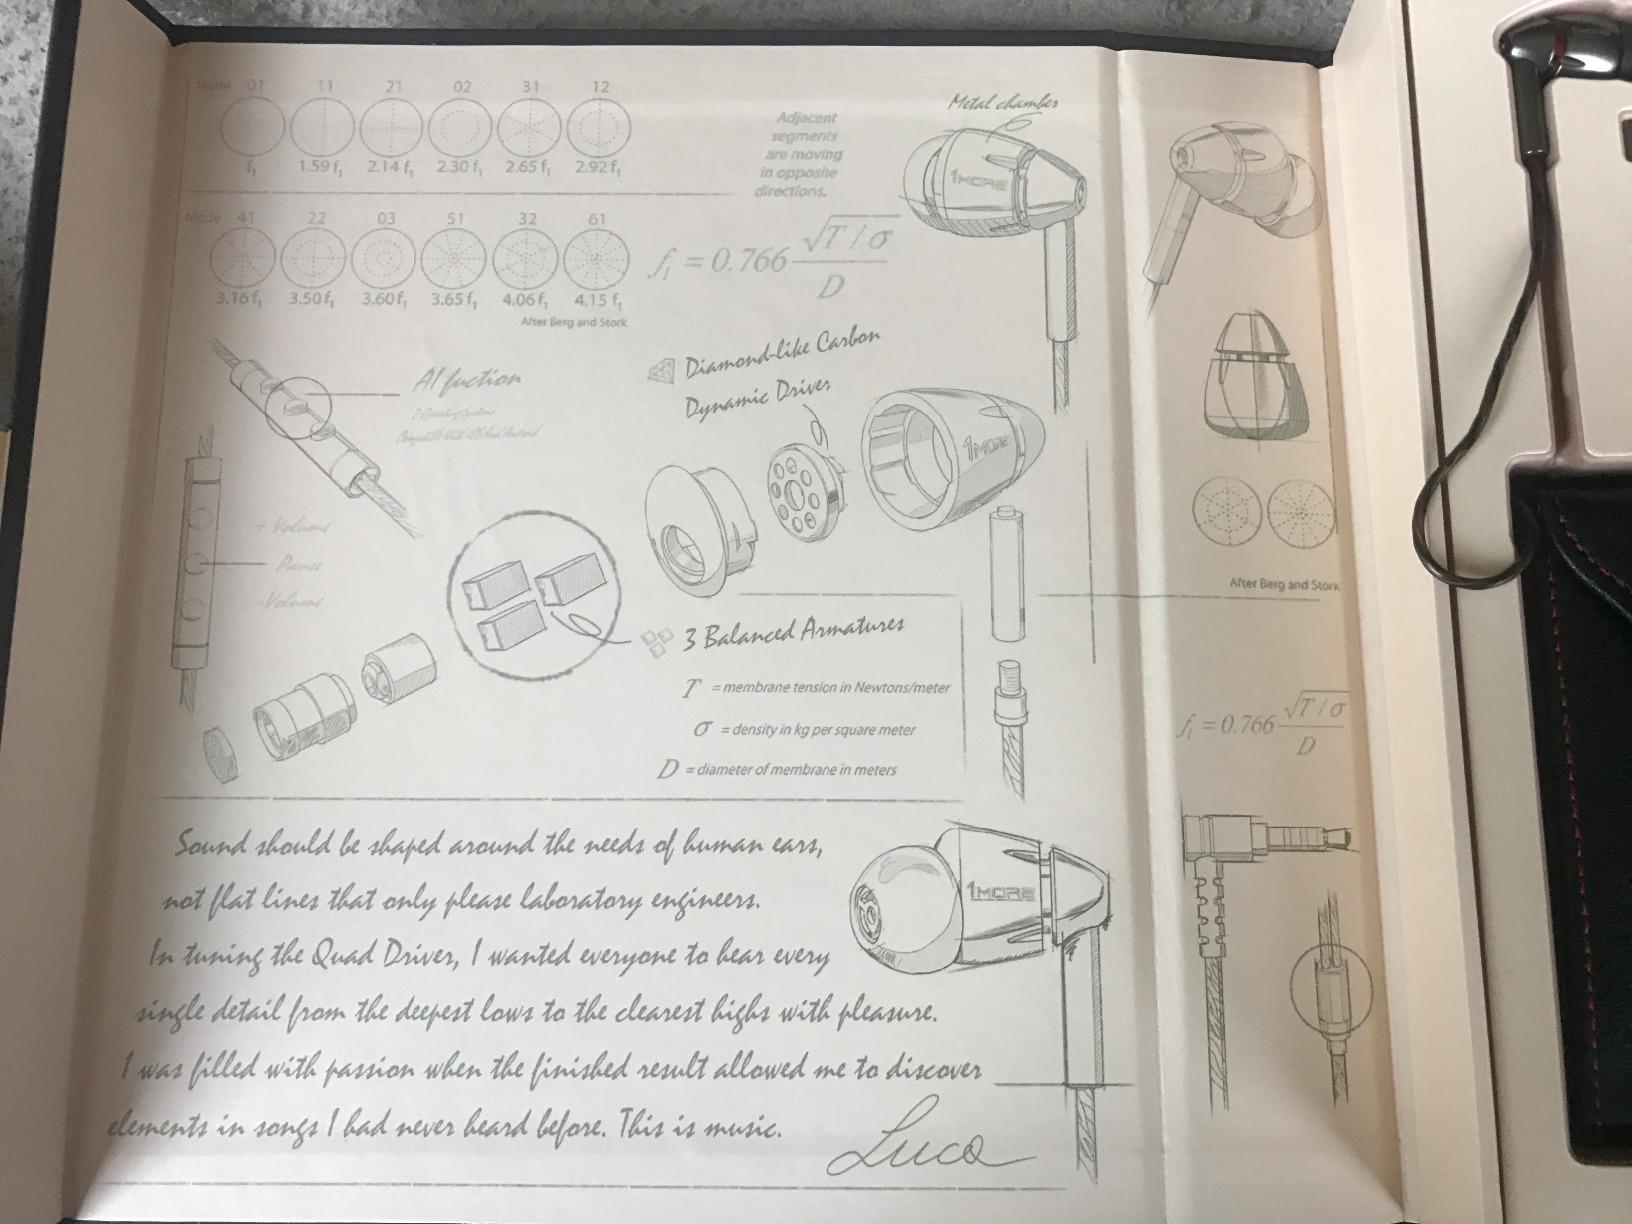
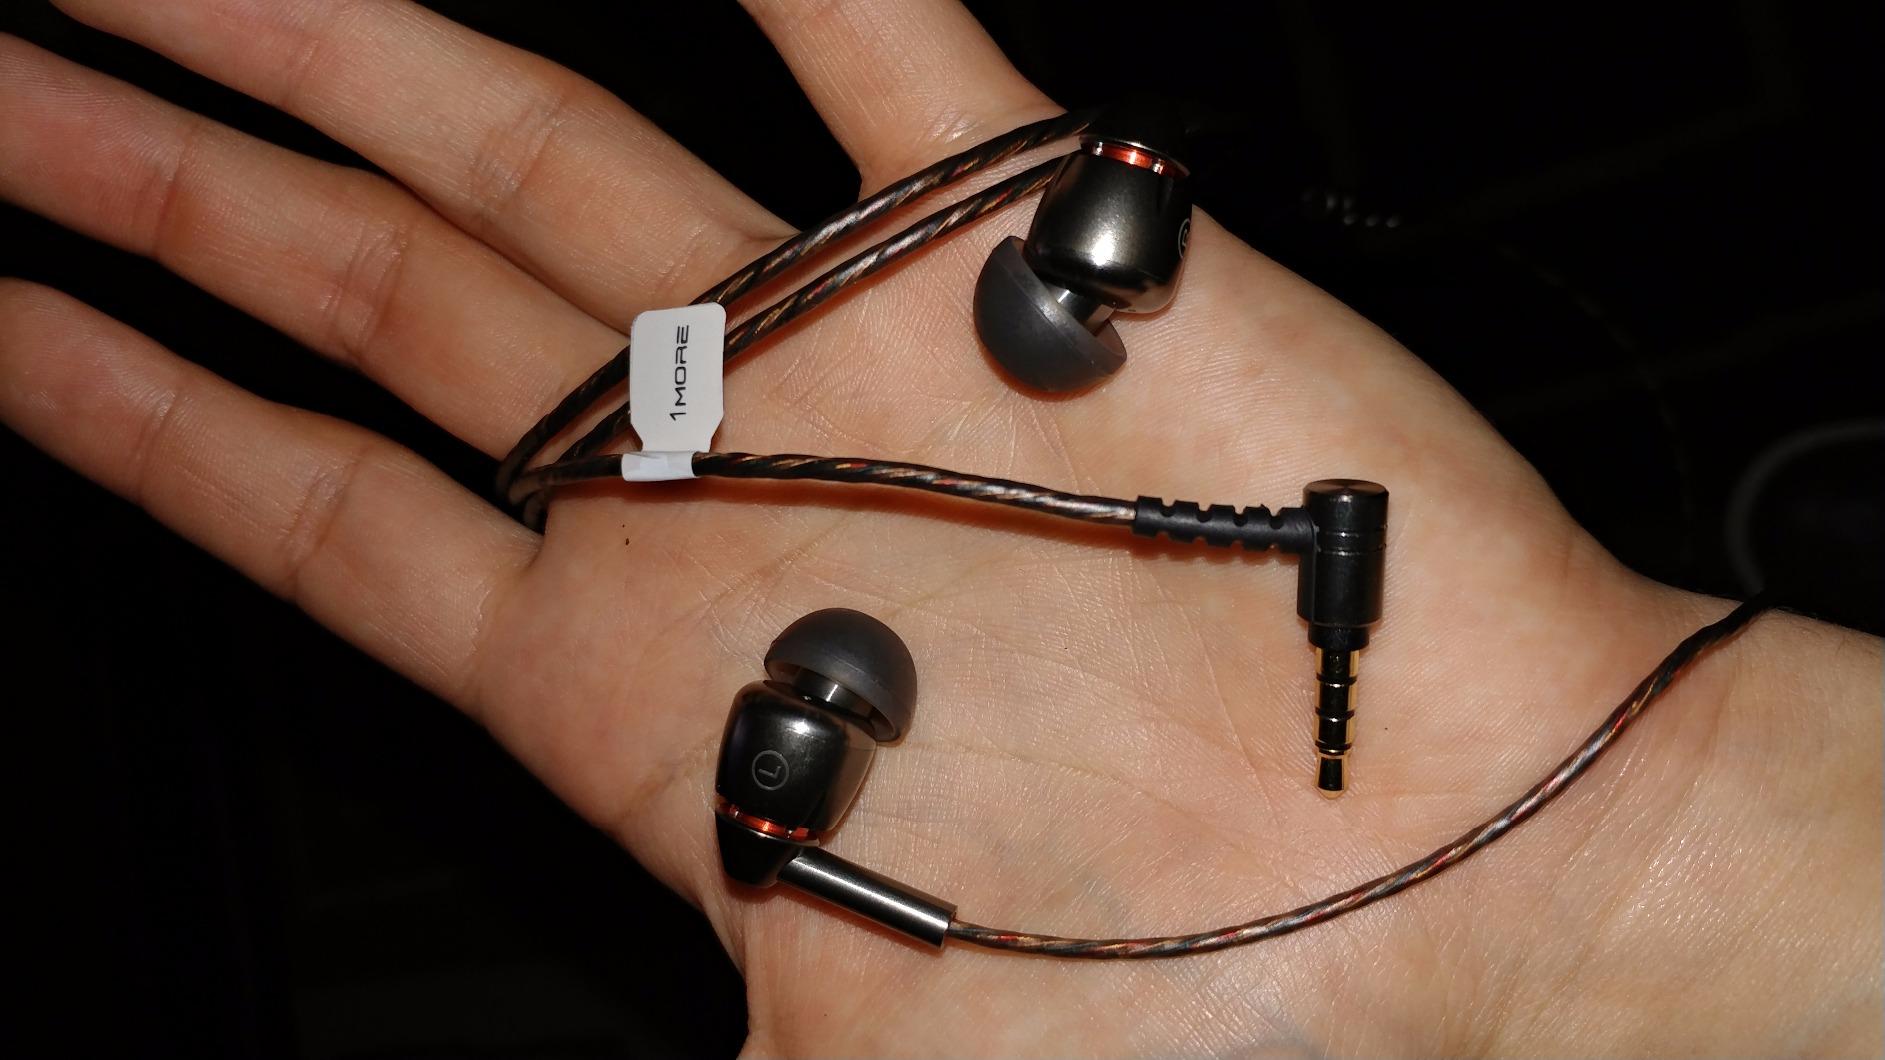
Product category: headphones
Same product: yes